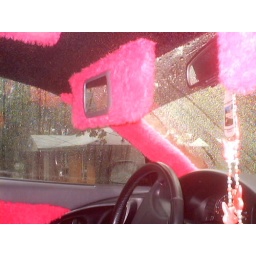
Jenny and I did her interior of her car in pink and black fuzzy material, it's kick ass.